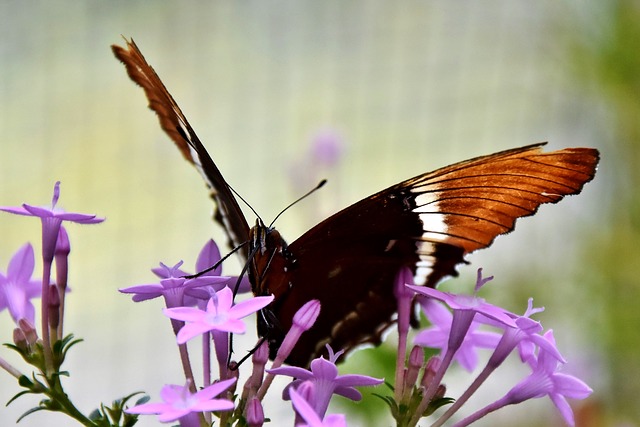
Label: butterfly